California Golden Bears football

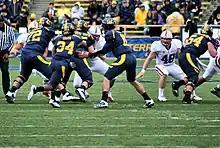
The Big Game vs. Stanford in 2010

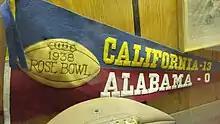
1938 Rose Bowl banner

California's main rival is Stanford. The two schools participate in the Big Game every year, with the winner taking home the Stanford Axe. Stanford leads the series record at 65–51–11 through the 2024 season. However, California has held the Axe for the last 4 seasons.